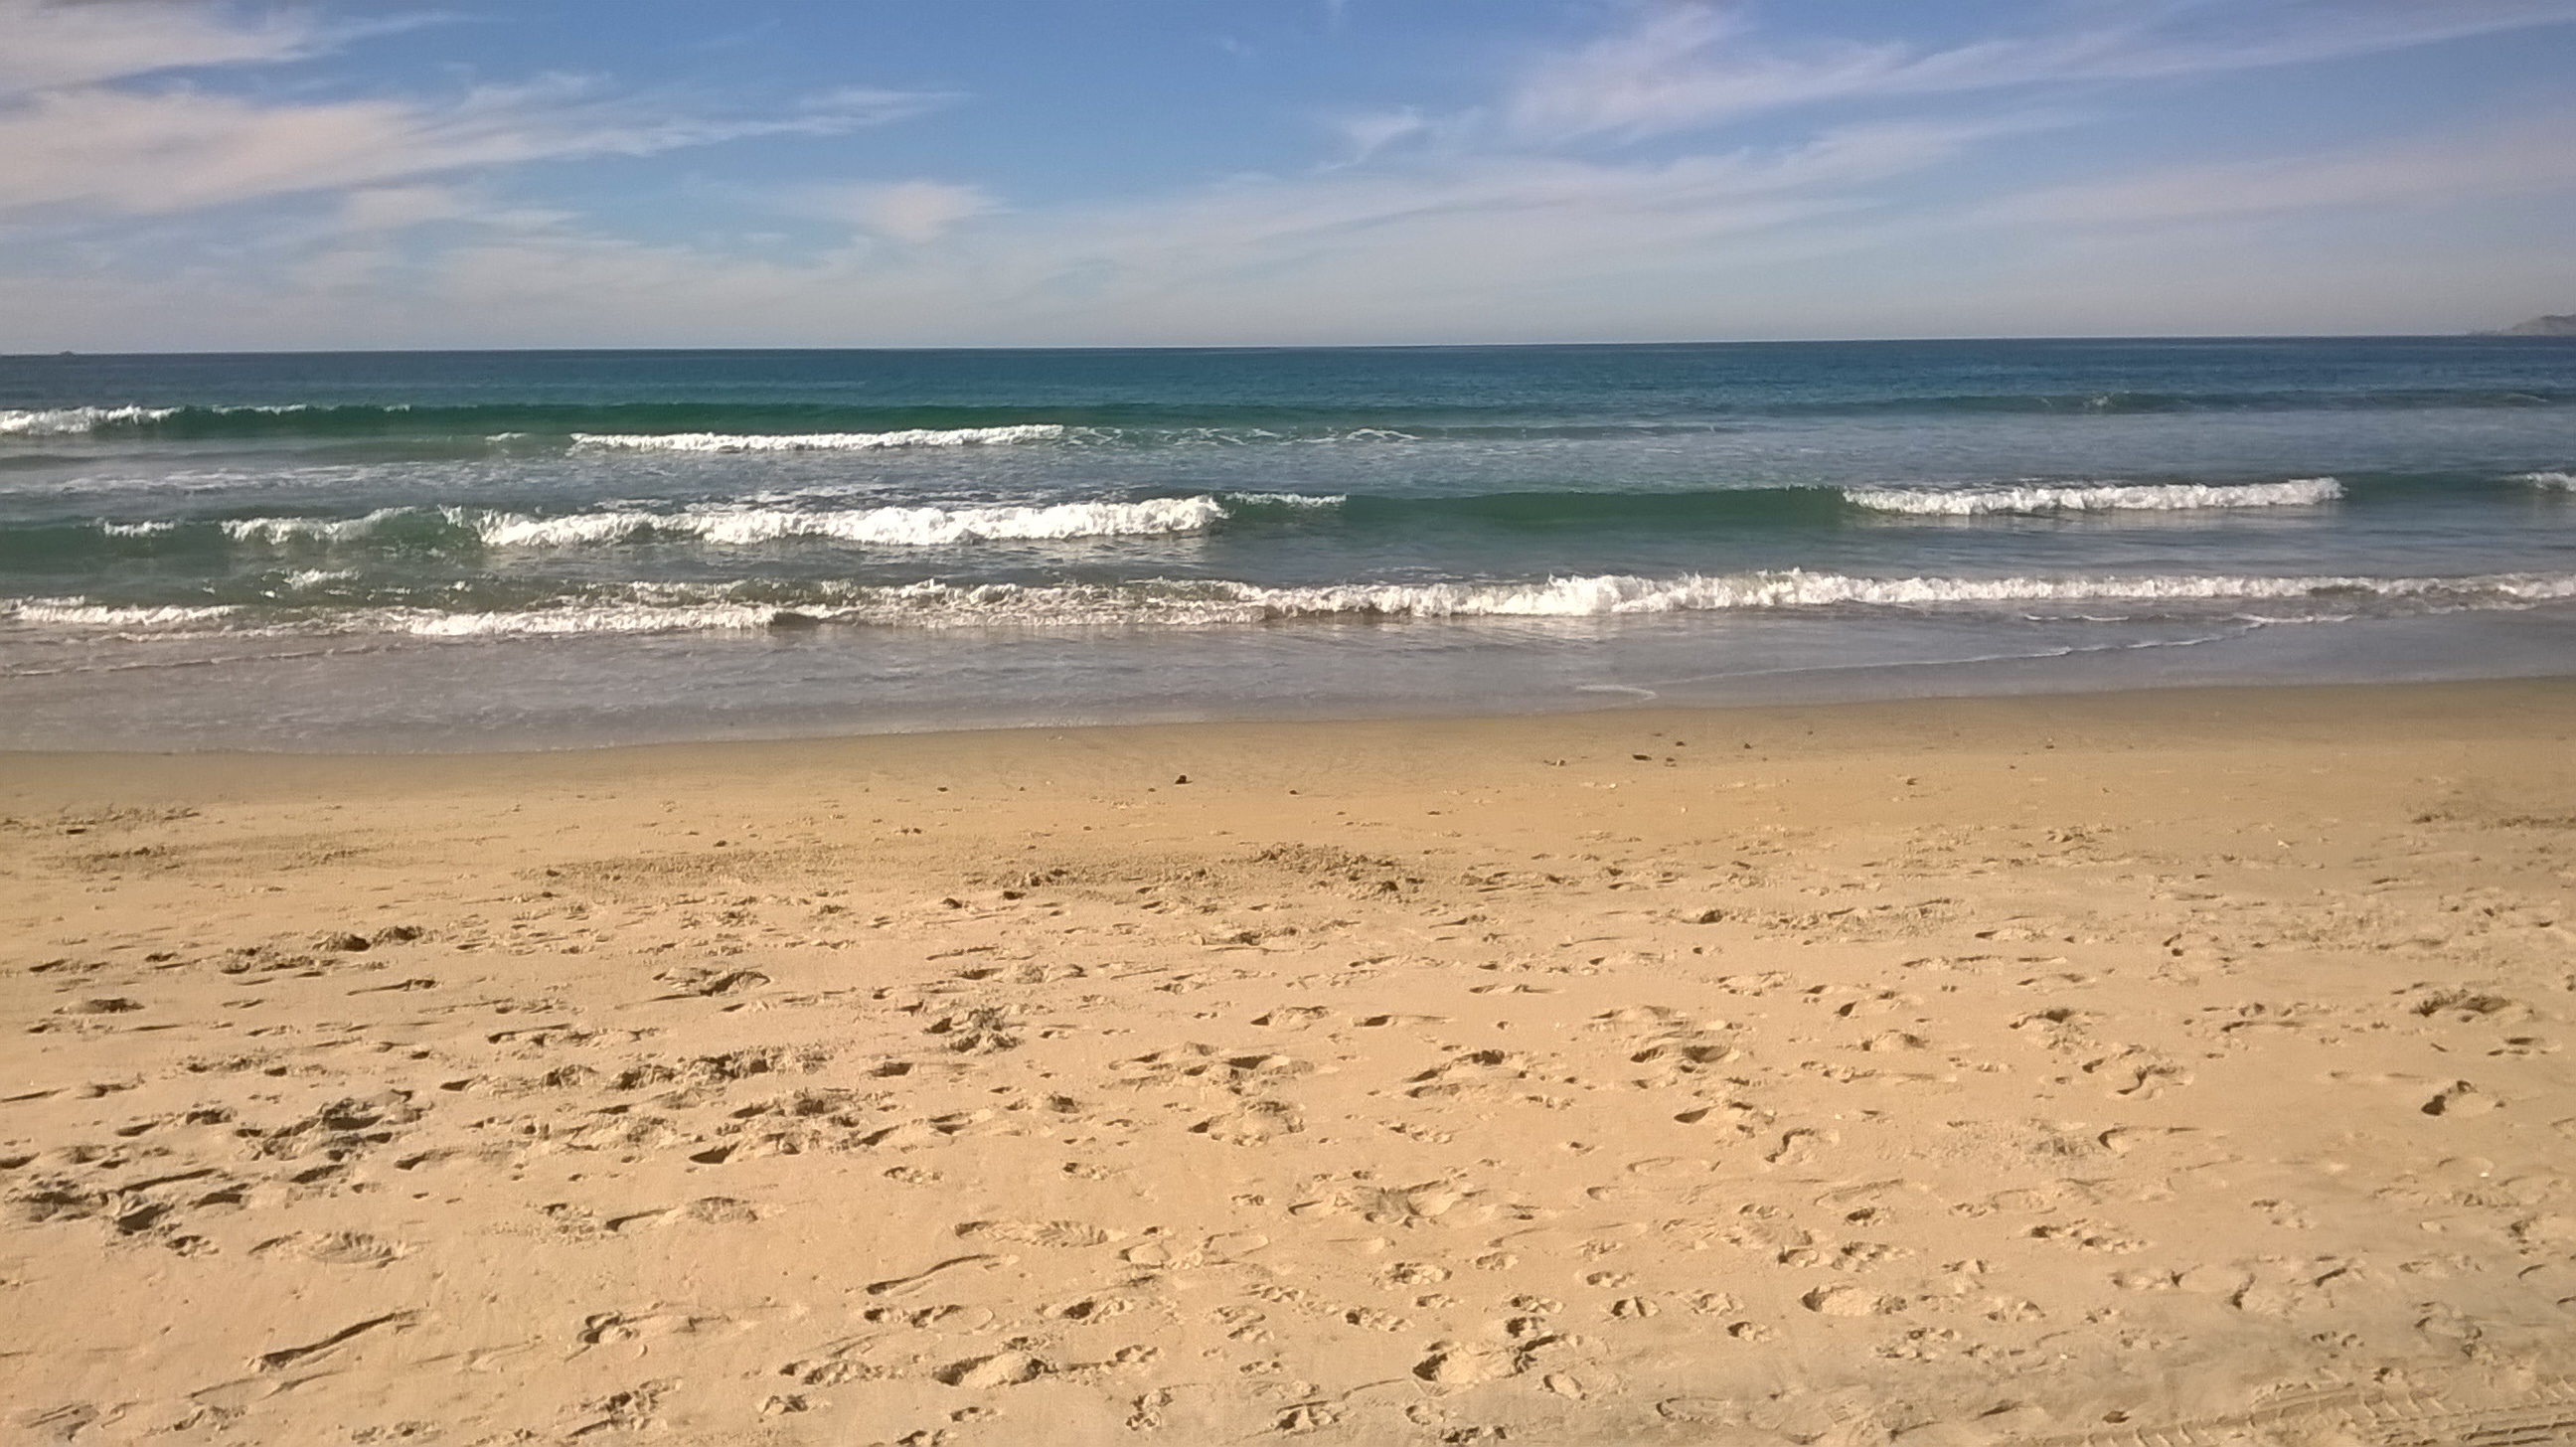
beach, sea, coast, sand, ocean, horizon, shore, wave, material, body of water, habitat, mudflat, natural environment, wind wave